Film studies

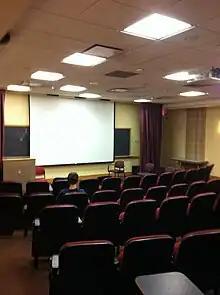
Film-screening room at Georgetown University, Washington, D.C.

Film studies is an academic discipline that deals with various theoretical, historical, and critical approaches to cinema as an art form and a medium. It is sometimes subsumed within media studies and is often compared to television studies.